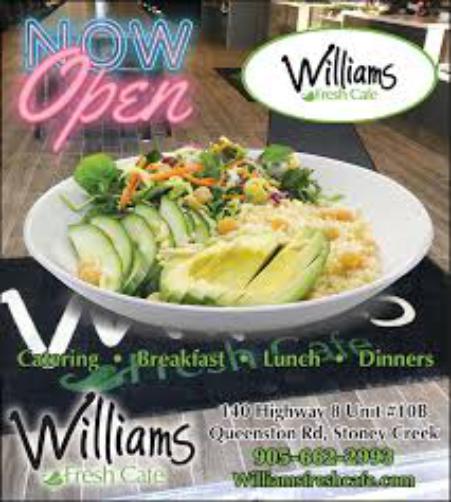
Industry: Food